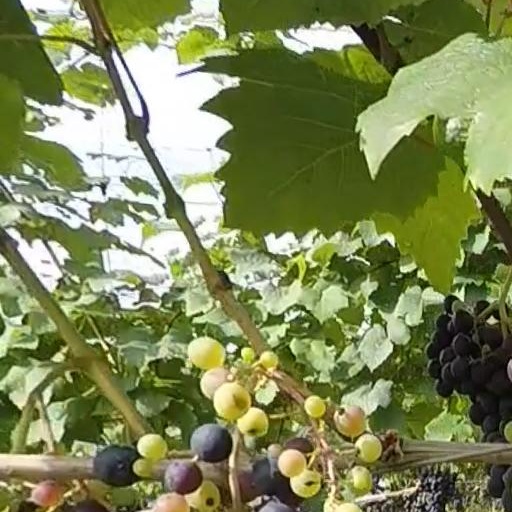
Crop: grape